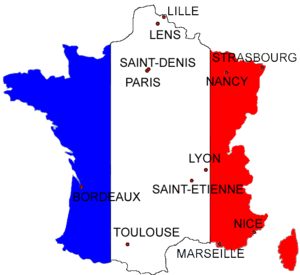
Carte des villes de l'EURO 2016